Question: What is the red thing attached to the dog?
Tambaya: Wani jan abu ne aka maƙale shi da karen?
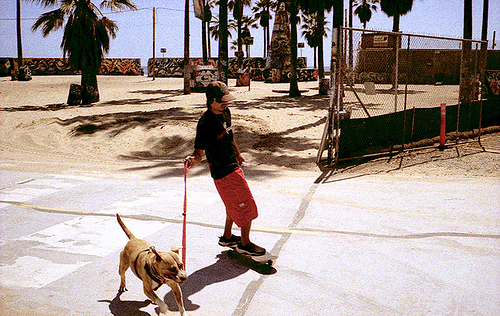
Answer: Leash.
Amsa: Igiya.